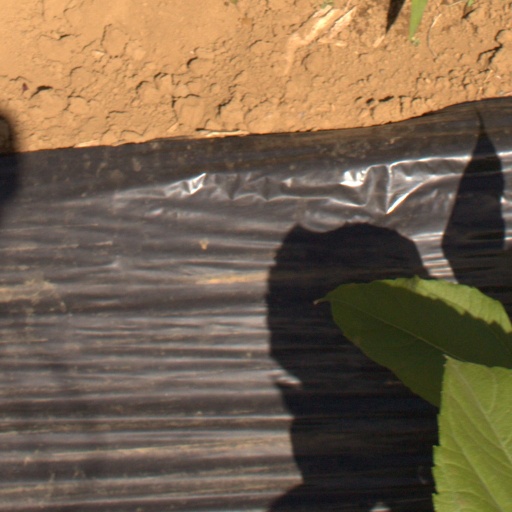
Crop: Jerusalem artichoke